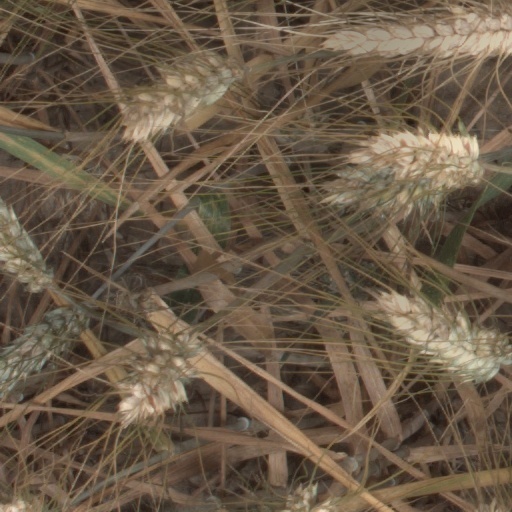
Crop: wheat